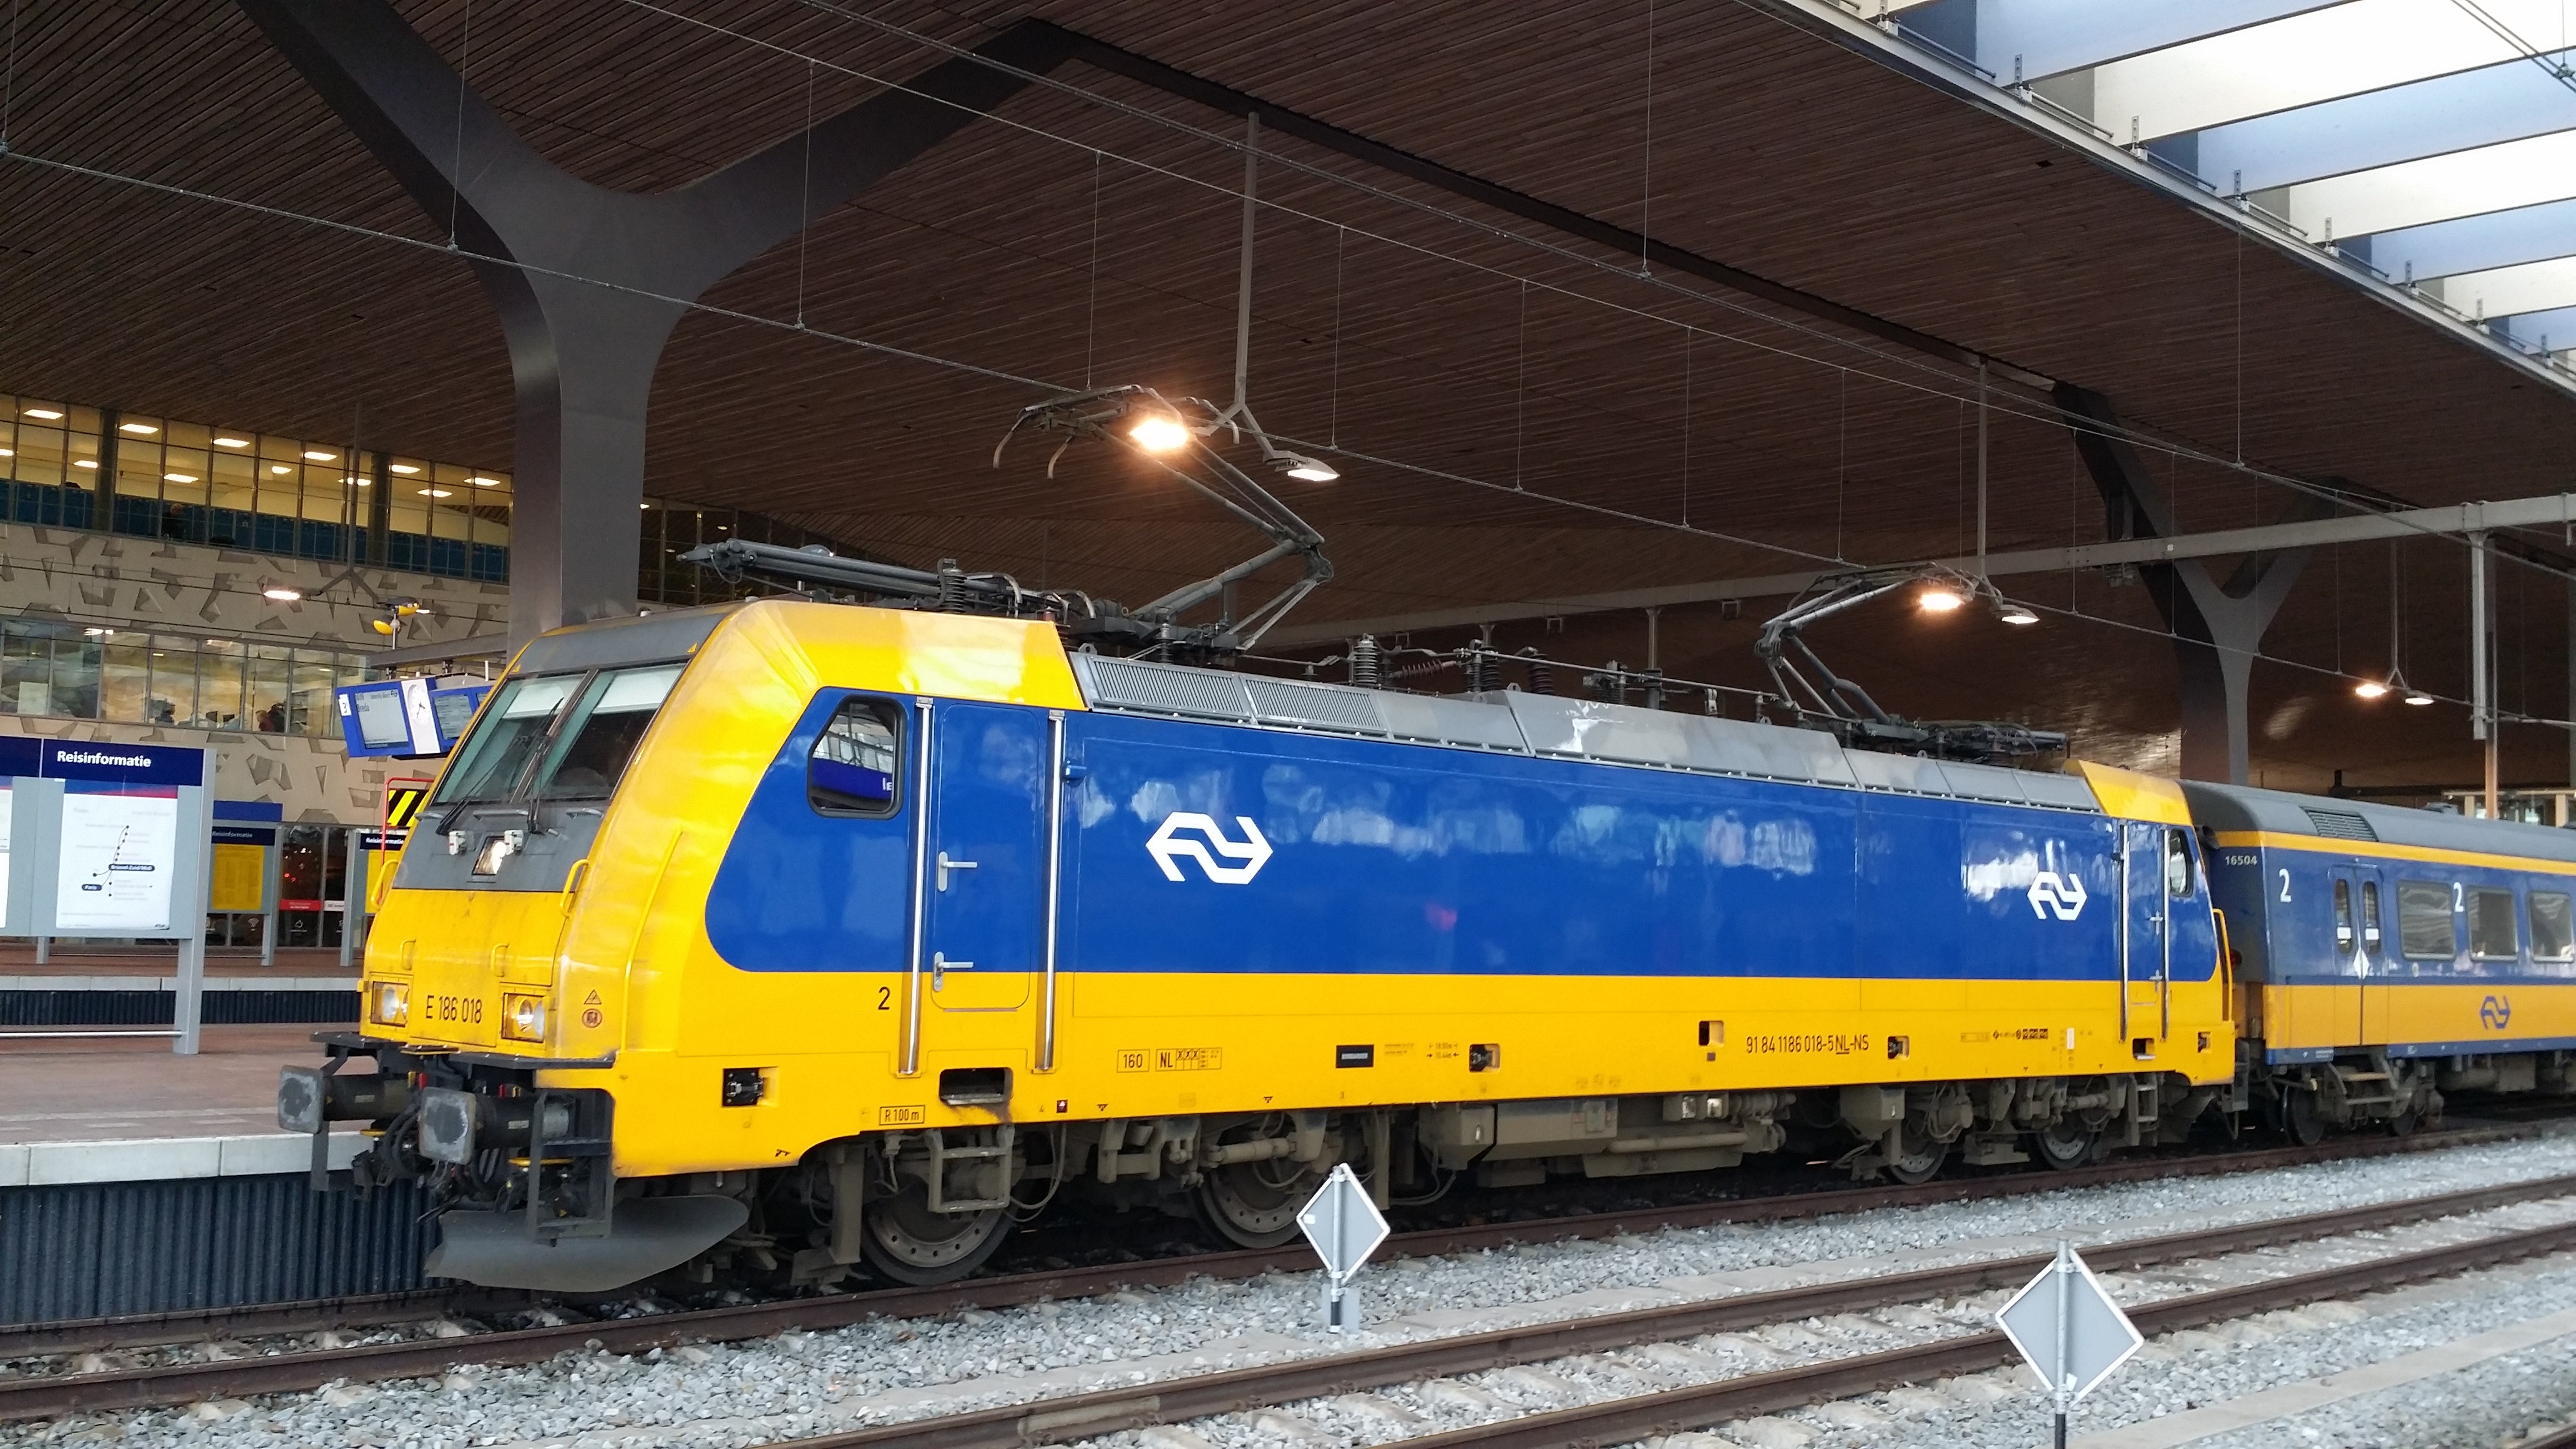
track, railway, railroad, train, transport, vehicle, station, electricity, public transport, netherlands, locomotive, passenger, rail transport, electric locomotive, land vehicle, blue and yellow, rolling stock, metropolitan area, railroad car, passenger car